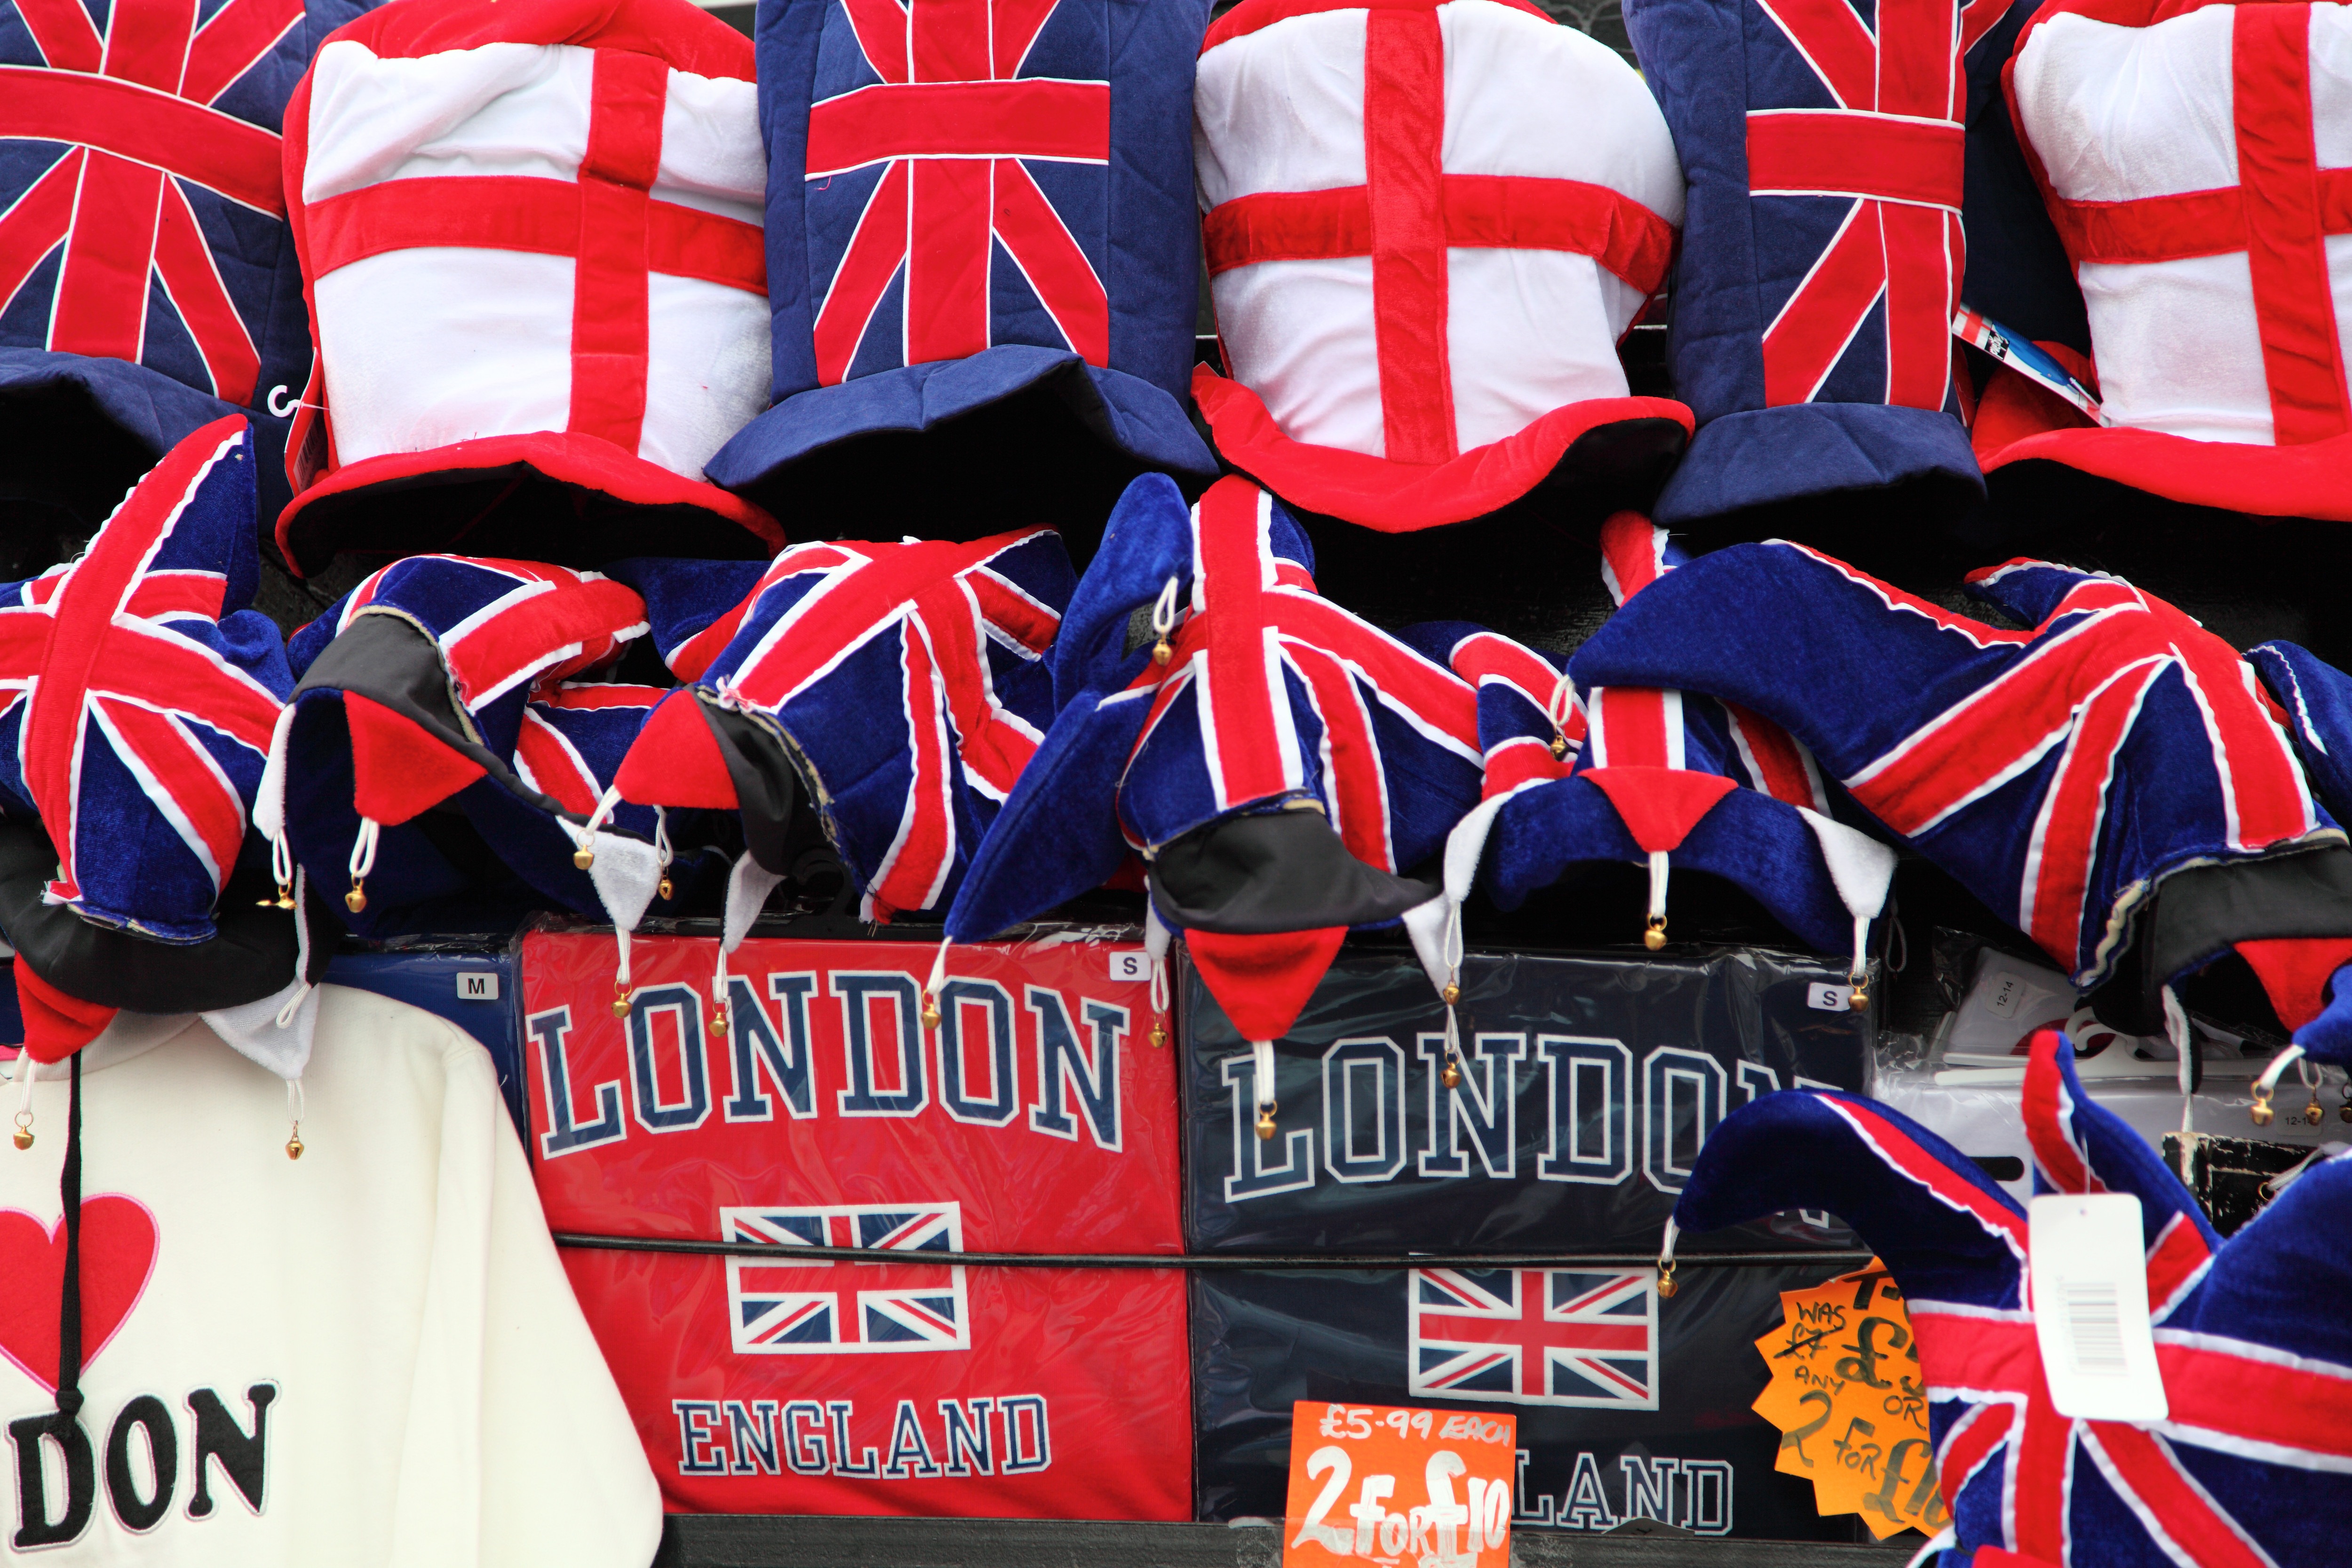
red, flag, hat, clothing, tourism, england, london, team, british, english, britain, united, kingdom, souvenir, demonstration, souvenirs, hats, t shirt